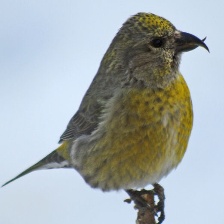
Species: RED CROSSBILL
Scientific name: LOXIA CURVIROSTRA